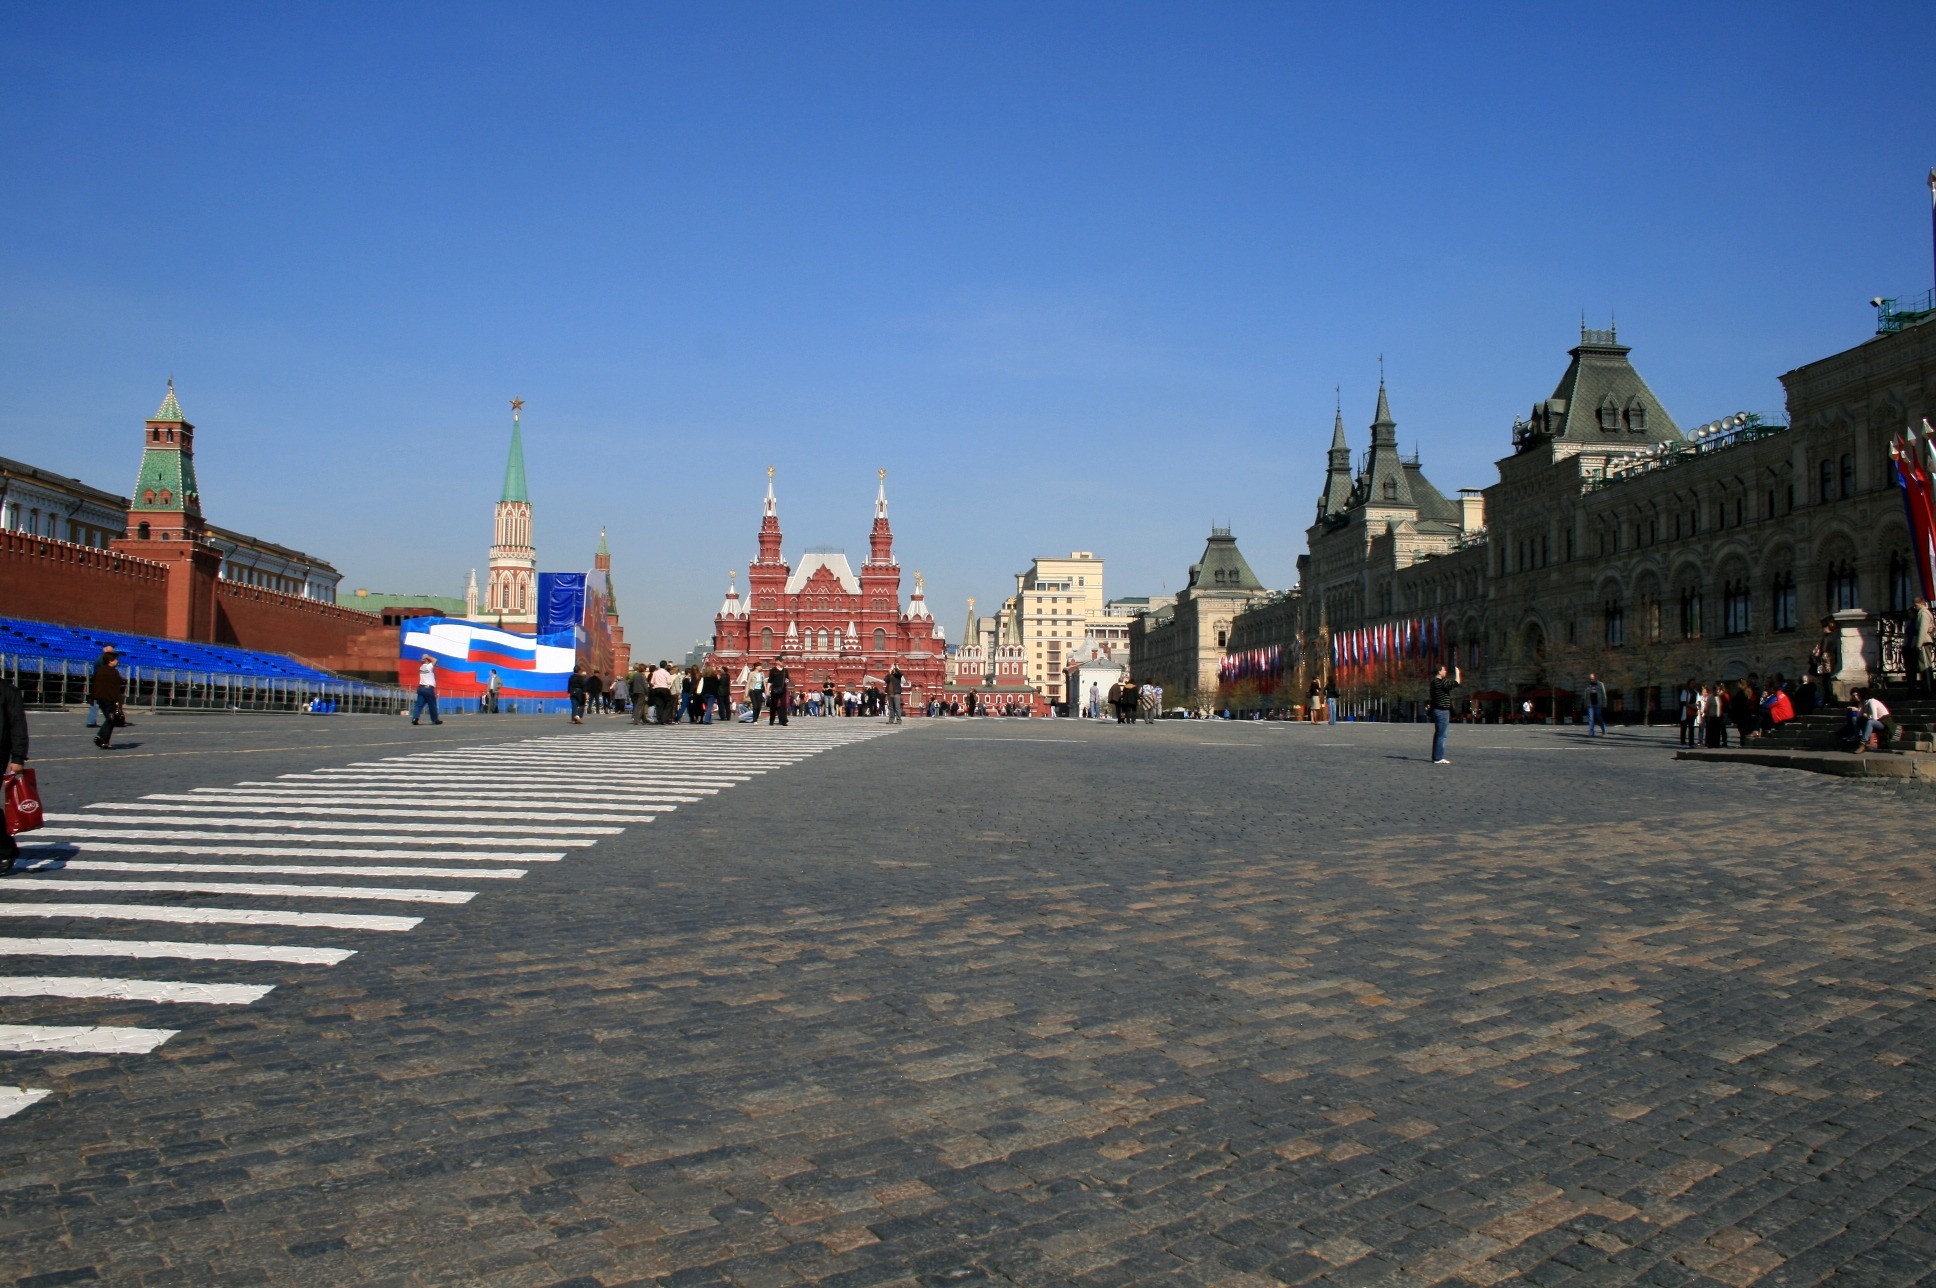
boardwalk, road, skyline, town, city, walkway, cityscape, panorama, downtown, dusk, evening, plaza, landmark, tourism, paving, town square, moscow, red square, human settlement, kremlin wall, pedestrian lines, gum department shop, complex to right, big open place